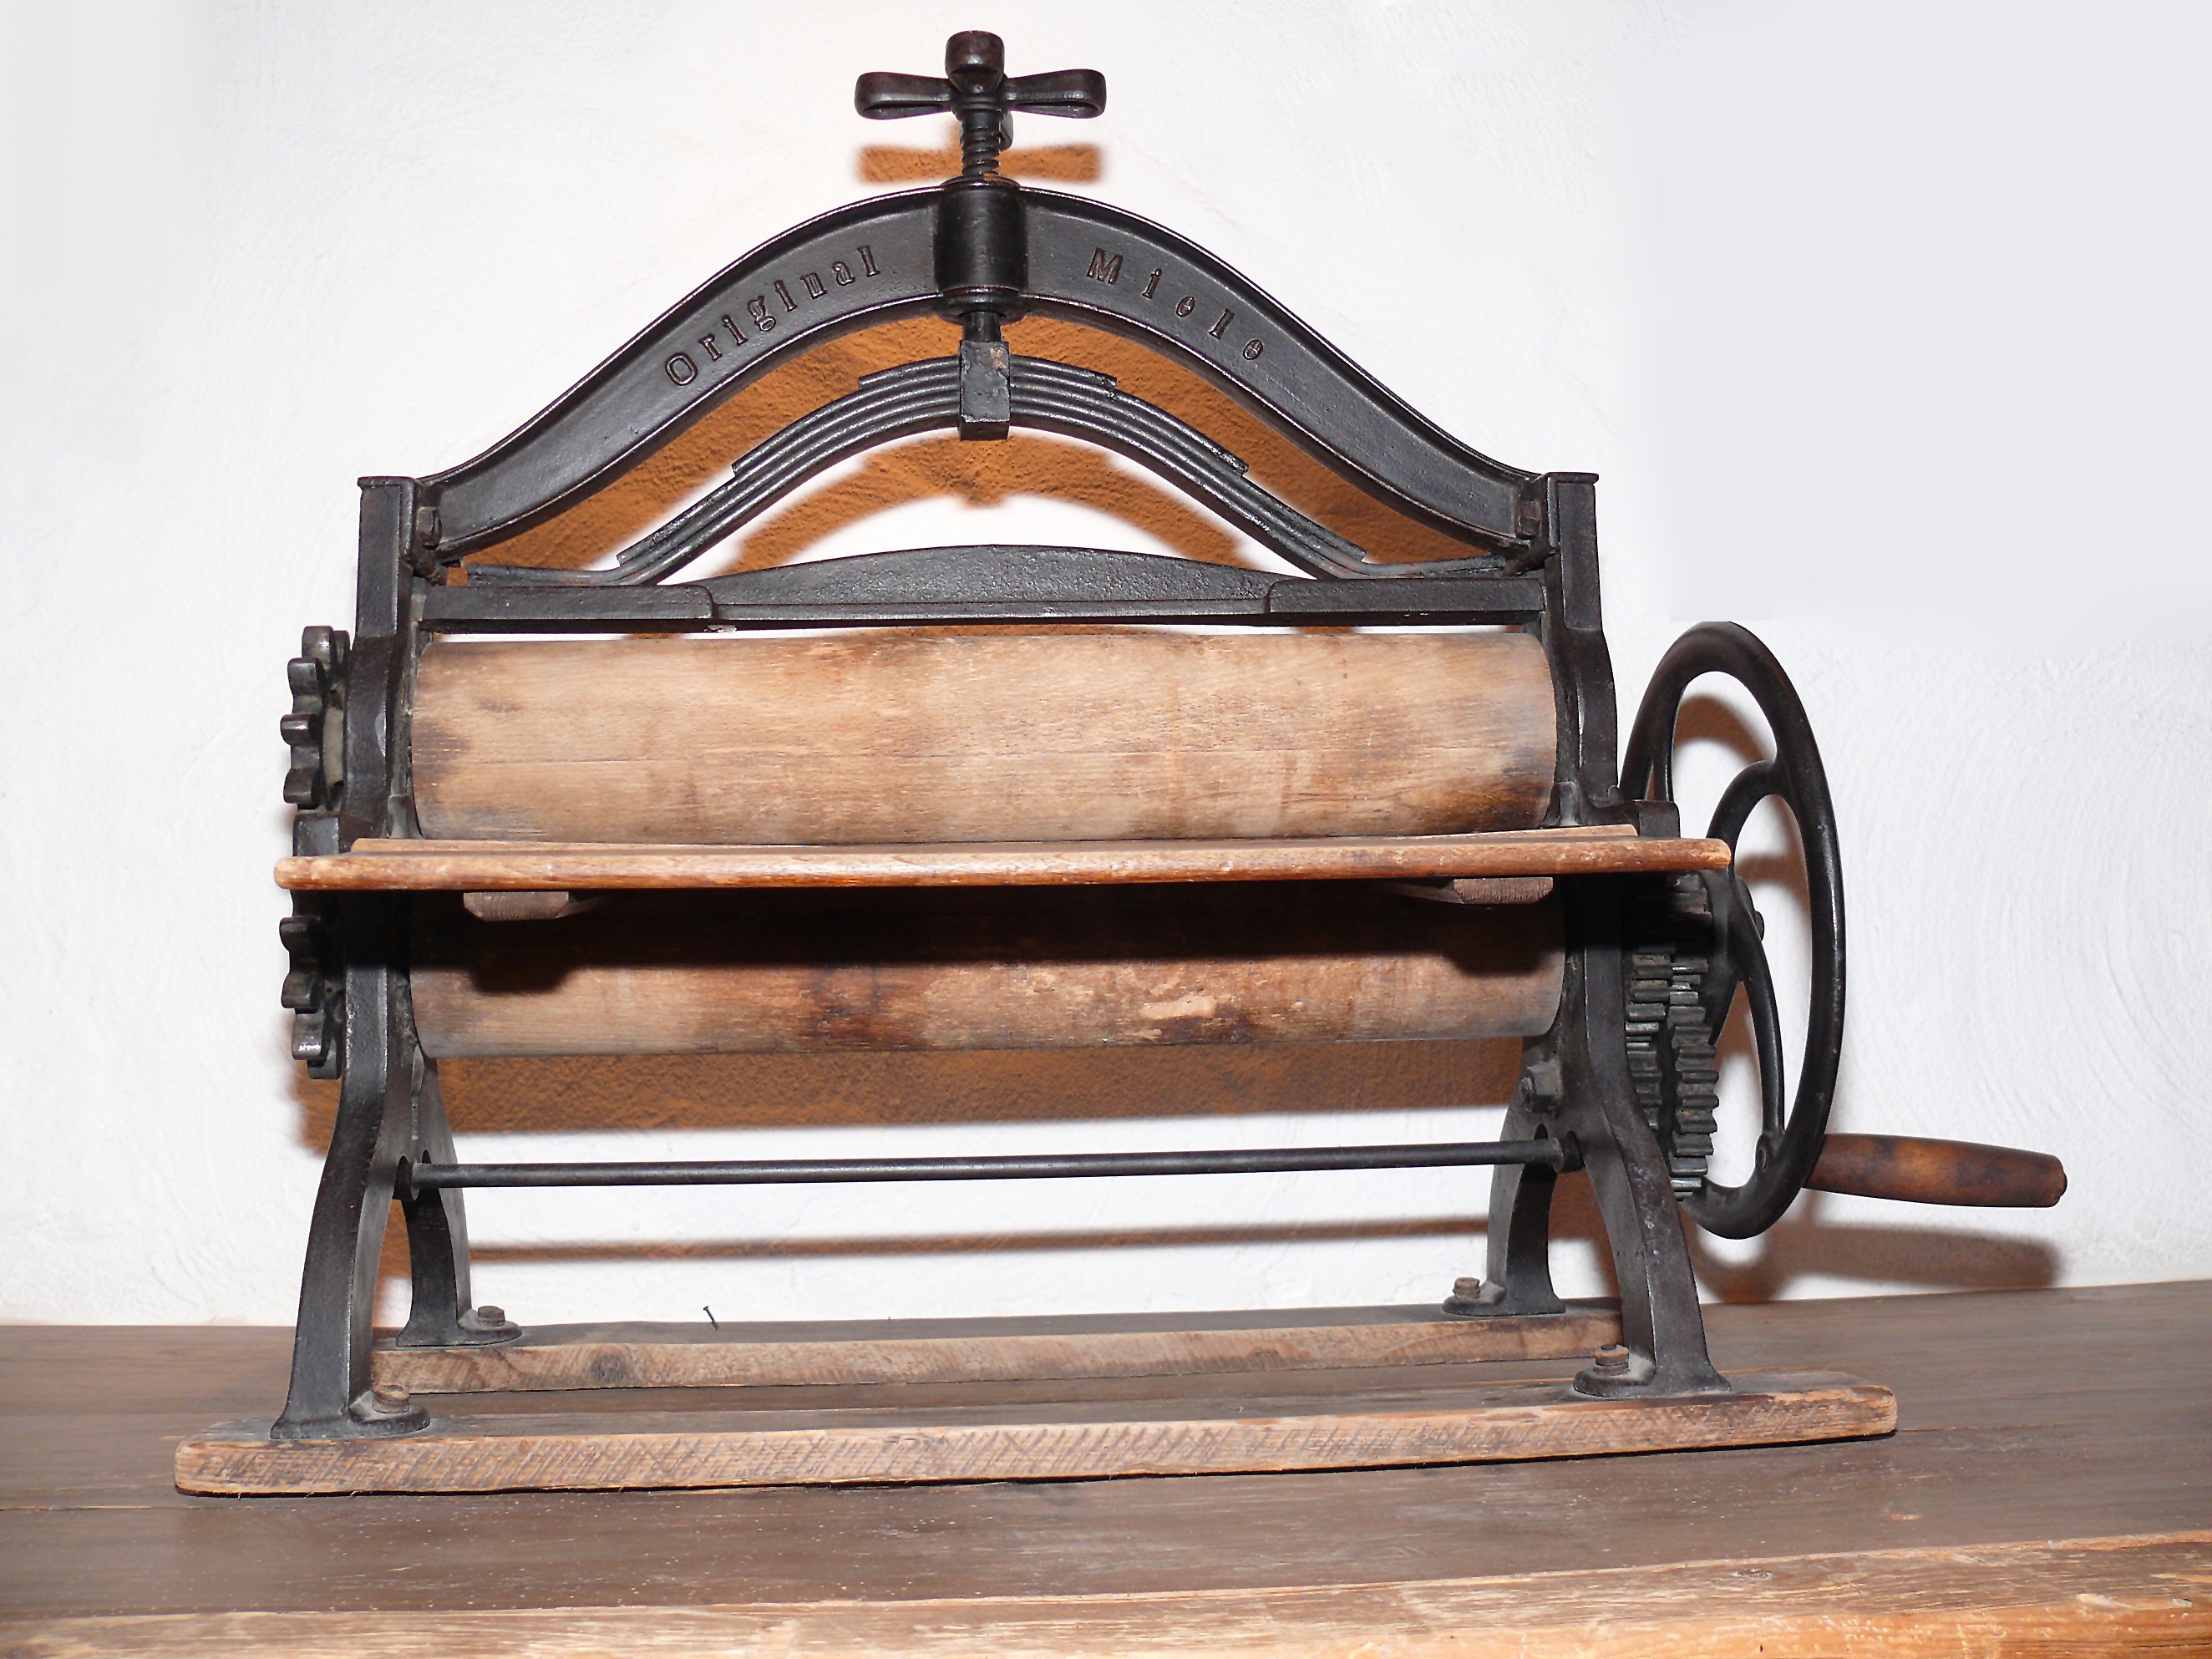
wood, tool, furniture, product, press, iron, historically, presses, man made object, deficiency, old lack, historic lack, squeeze water